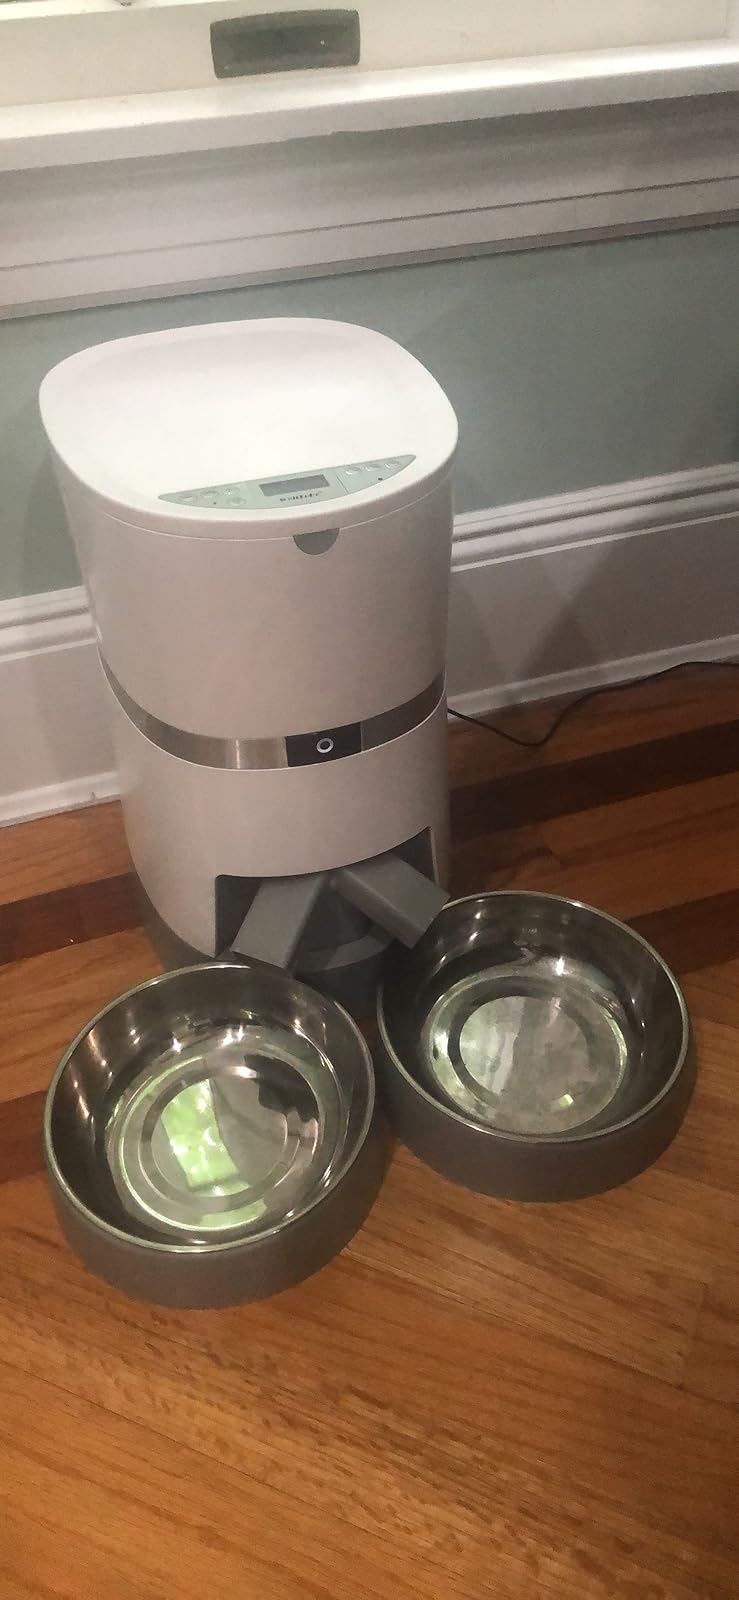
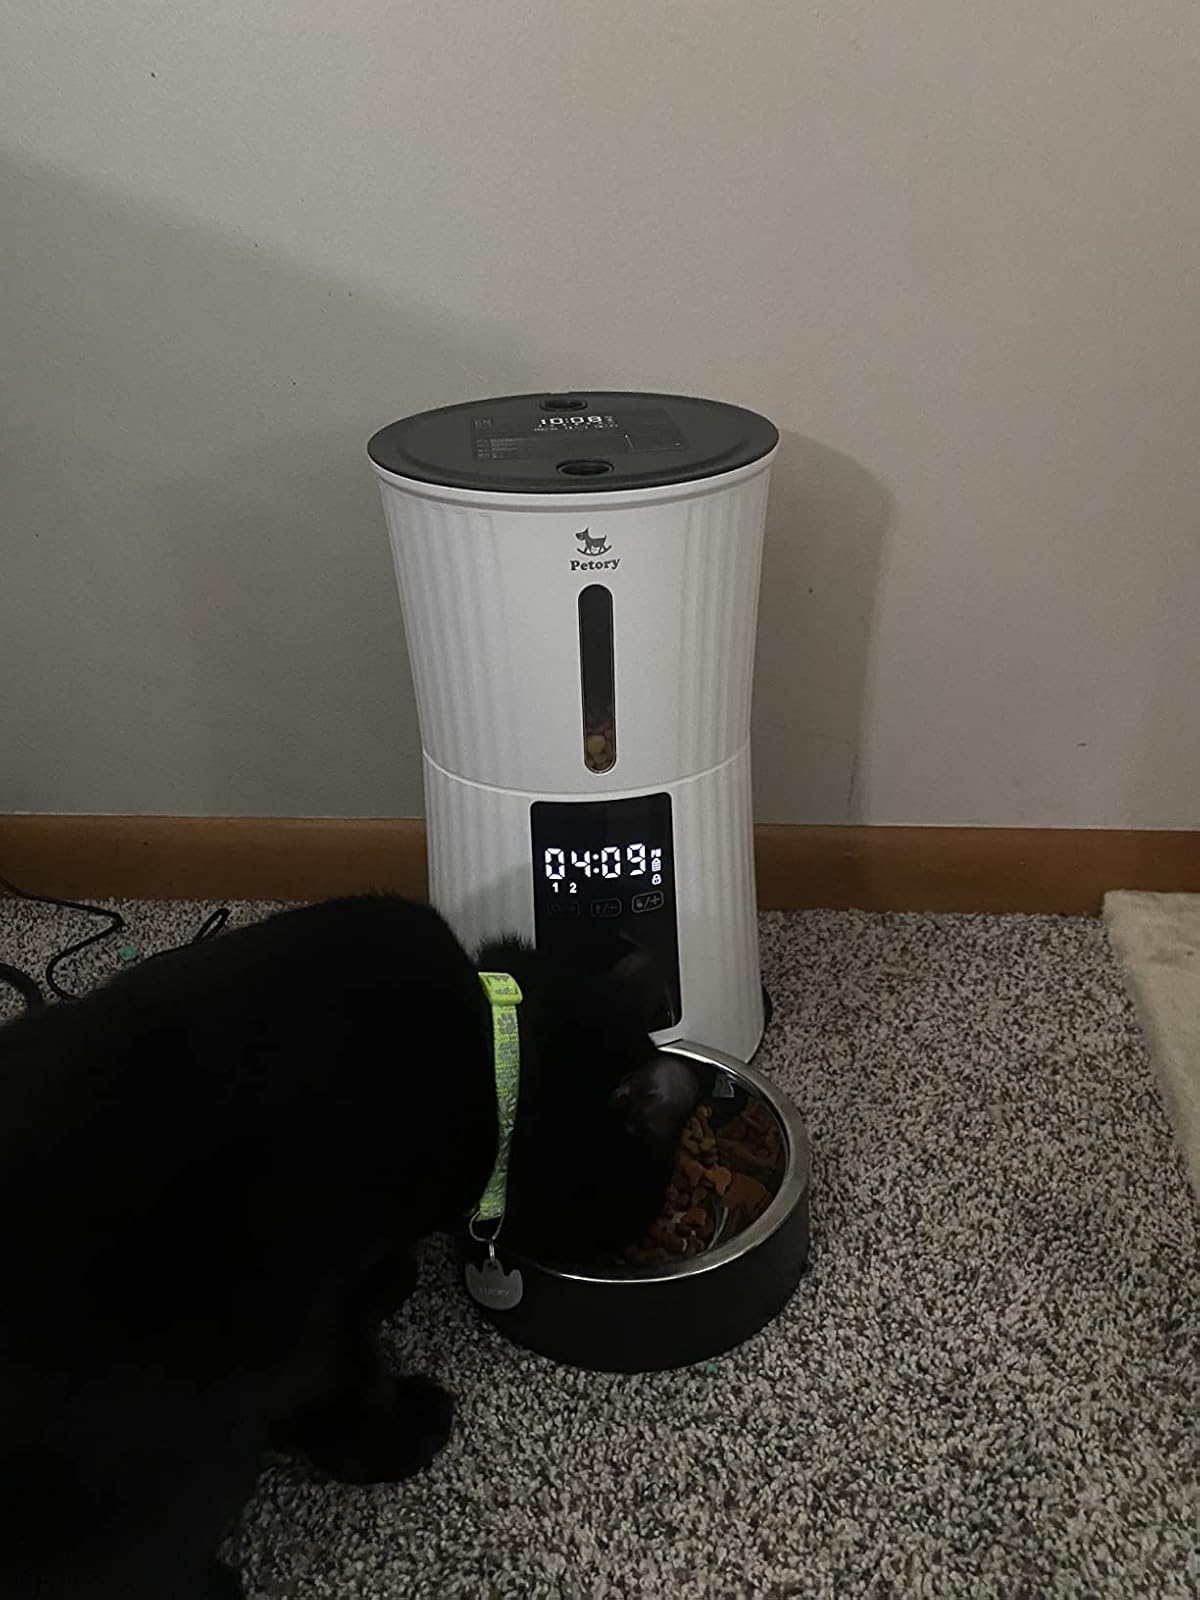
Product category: items_feeder
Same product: no